Ha Seung-moo

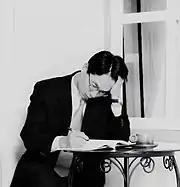
S.M.HA in his 30s

Park Jaesam is a representative of Korea-specific mentality. He evaluated Ha in the examination Review. He found that while Ha's poetry has a deep inner world, life and death, reality and ideal, metaphysics and metaphysics, and self-determination are dominant.